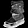
Label: Ankle boot